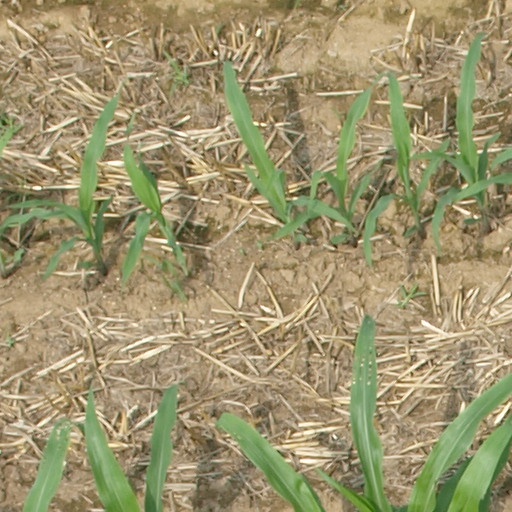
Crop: maize; corn